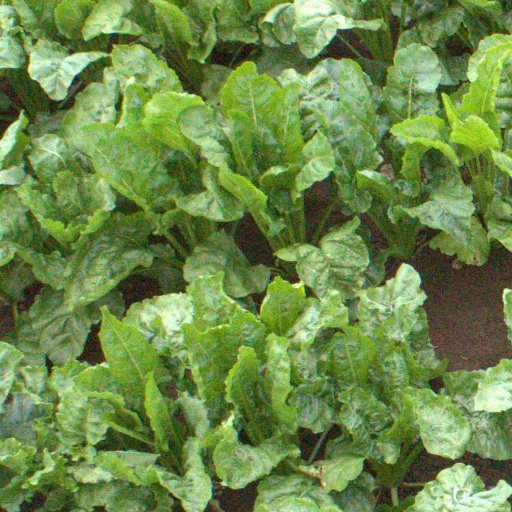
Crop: sugar beet